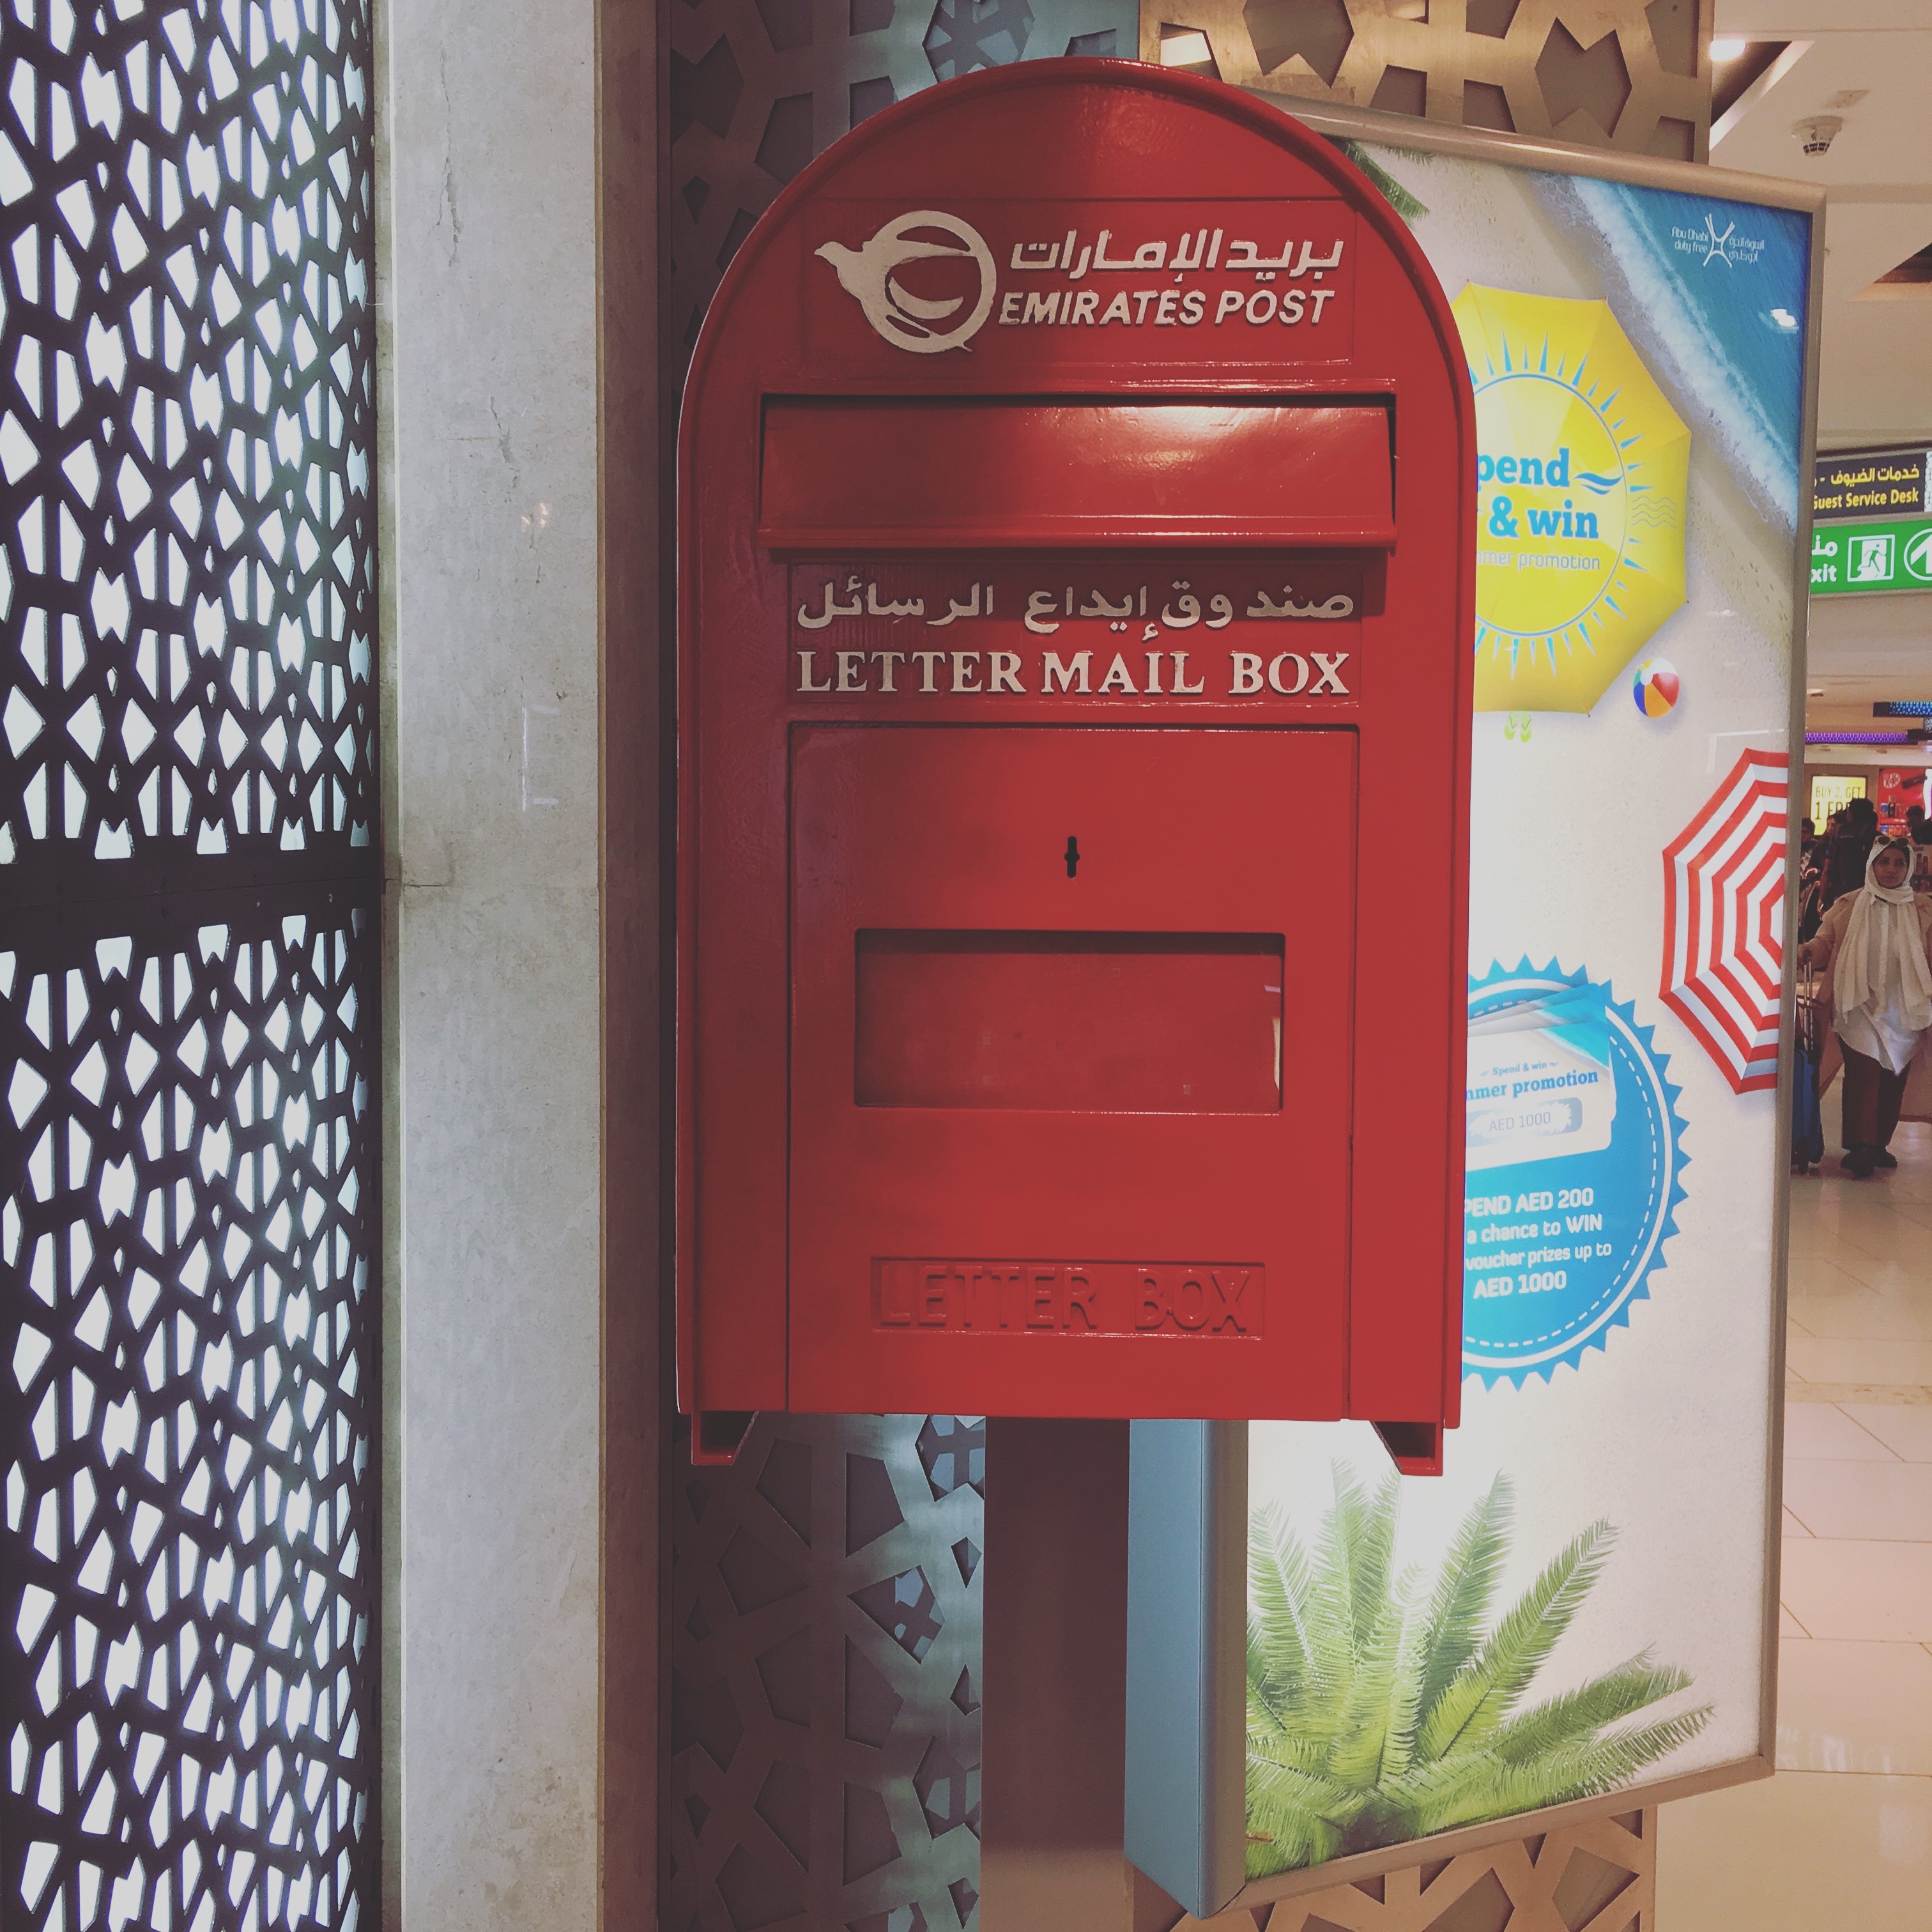
window covering, outdoor structure